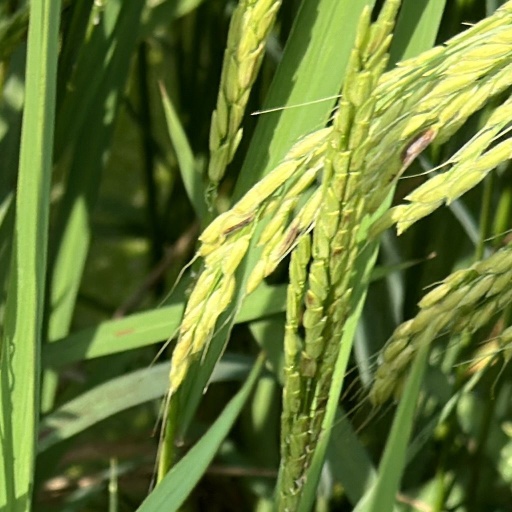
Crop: rice